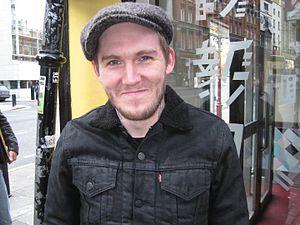
Brian Fallon est un musicien américain. Il a été l'un des membres fondateurs du groupe The Gaslight Anthem. Il joue de la guitare, chante et a été le principal compositeur du groupe. Il a également travaillé sur un projet parallèle appelé The Horrible Crowes avec le technicien de guitare de The Gaslight Anthem, Ian Perkins.